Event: Nepal Earthquake
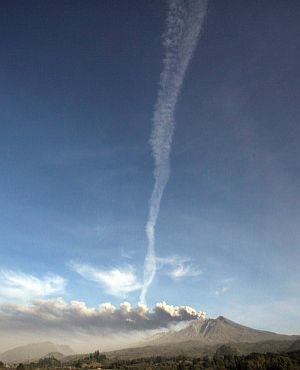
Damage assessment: no_damage